Virginia Tacci

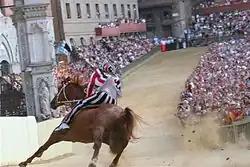
Horse and jockey ("fantino") turning a bend of the race course at Piazza del Campo

Tacci rode on 15 August 1581 in the challenging race that was the predecessor of today's Palio di Siena. As a 15-year-old girl, she came to be regarded as a role model for women in Siena and has been remembered as a pioneer female jockey.